Calcium channel blocker

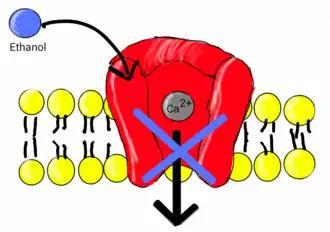
Ethanol blocks voltage-gated calcium channel

Research indicates ethanol is involved in the inhibition of L-type calcium channels. One study showed the nature of ethanol binding to L-type calcium channels is according to first-order kinetics with a Hill coefficient around 1. This indicates ethanol binds independently to the channel, expressing noncooperative binding. Early studies showed a link between calcium and the release of vasopressin by the secondary messenger system. Vasopressin levels are reduced after the ingestion of alcohol. The lower levels of vasopressin from the consumption of alcohol have been linked to ethanol acting as an antagonist to voltage-gated calcium channels (VGCCs). Studies conducted by Treistman et al. in the aplysia confirm inhibition of VGCC by ethanol. Voltage clamp recordings have been done on the aplysia neuron. VGCCs were isolated and calcium current was recorded using patch clamp technique having ethanol as a treatment. Recordings were replicated at varying concentrations (0, 10, 25, 50, and 100 mM) at a voltage clamp of +30 mV. Results showed calcium current decreased as concentration of ethanol increased. Similar results have shown to be true in single-channel recordings from isolated nerve terminal of rats that ethanol does in fact block VGCCs.